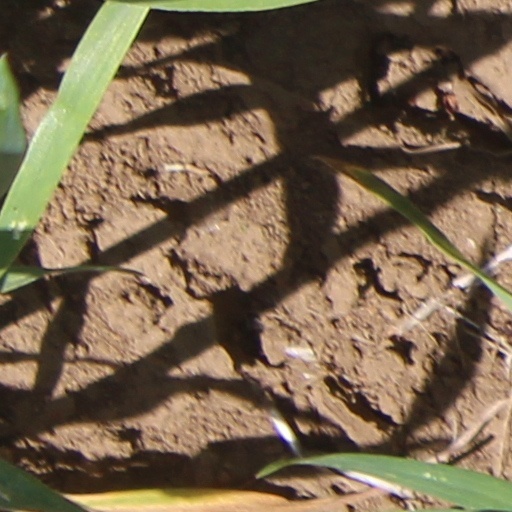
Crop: wheat